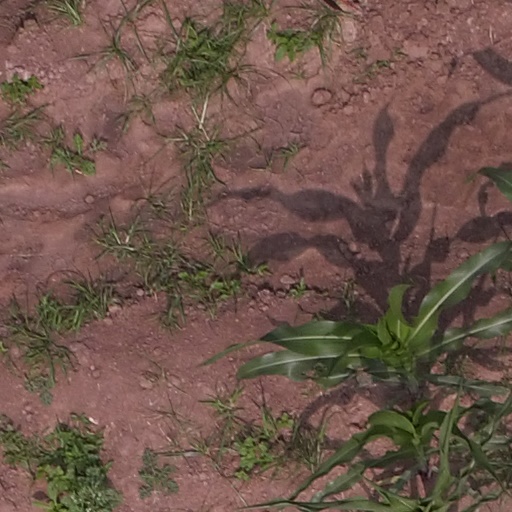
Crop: maize; corn